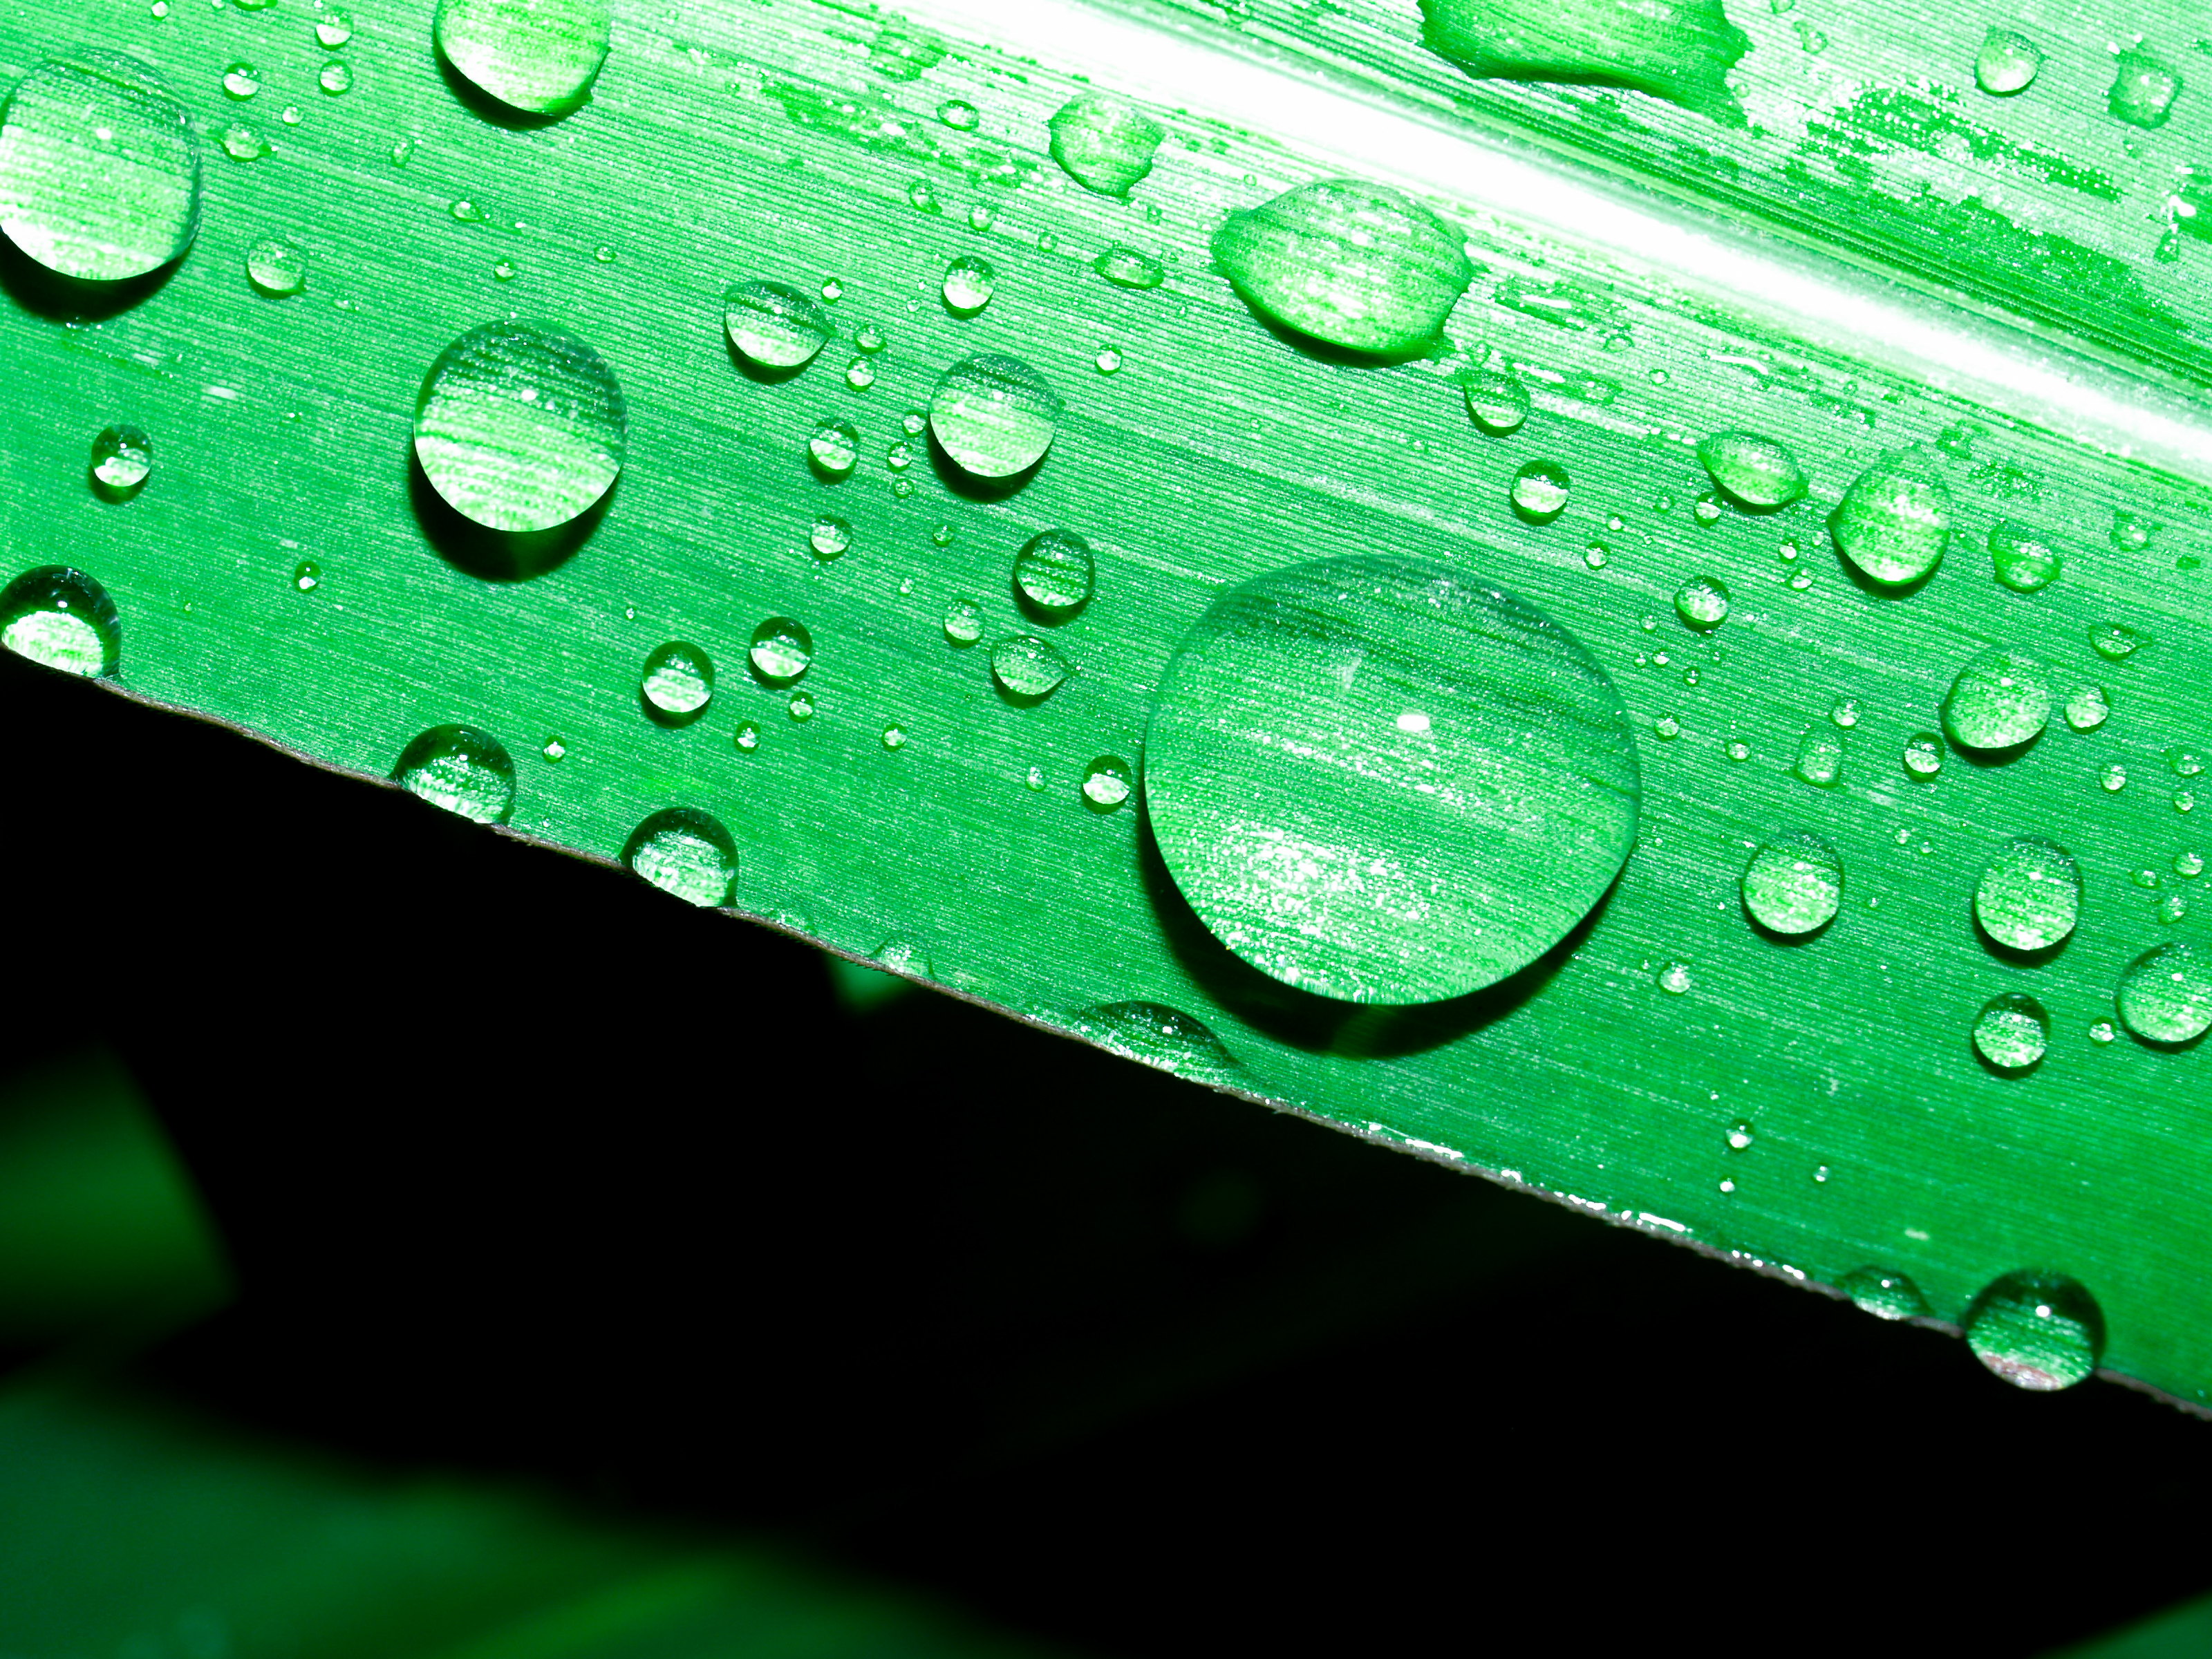
leaf, nature, water, green, freshness, dew, plant, background, wet, drop, bright, life, macro, fresh, natural, rain, environment, garden, summer, spring, growth, closeup, grass, purity, droplet, texture, flora, raindrop, liquid, abstract, moisture, macro photography, close up